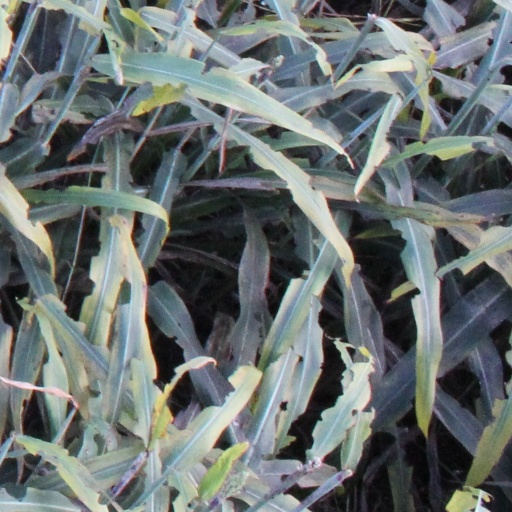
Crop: sorghum